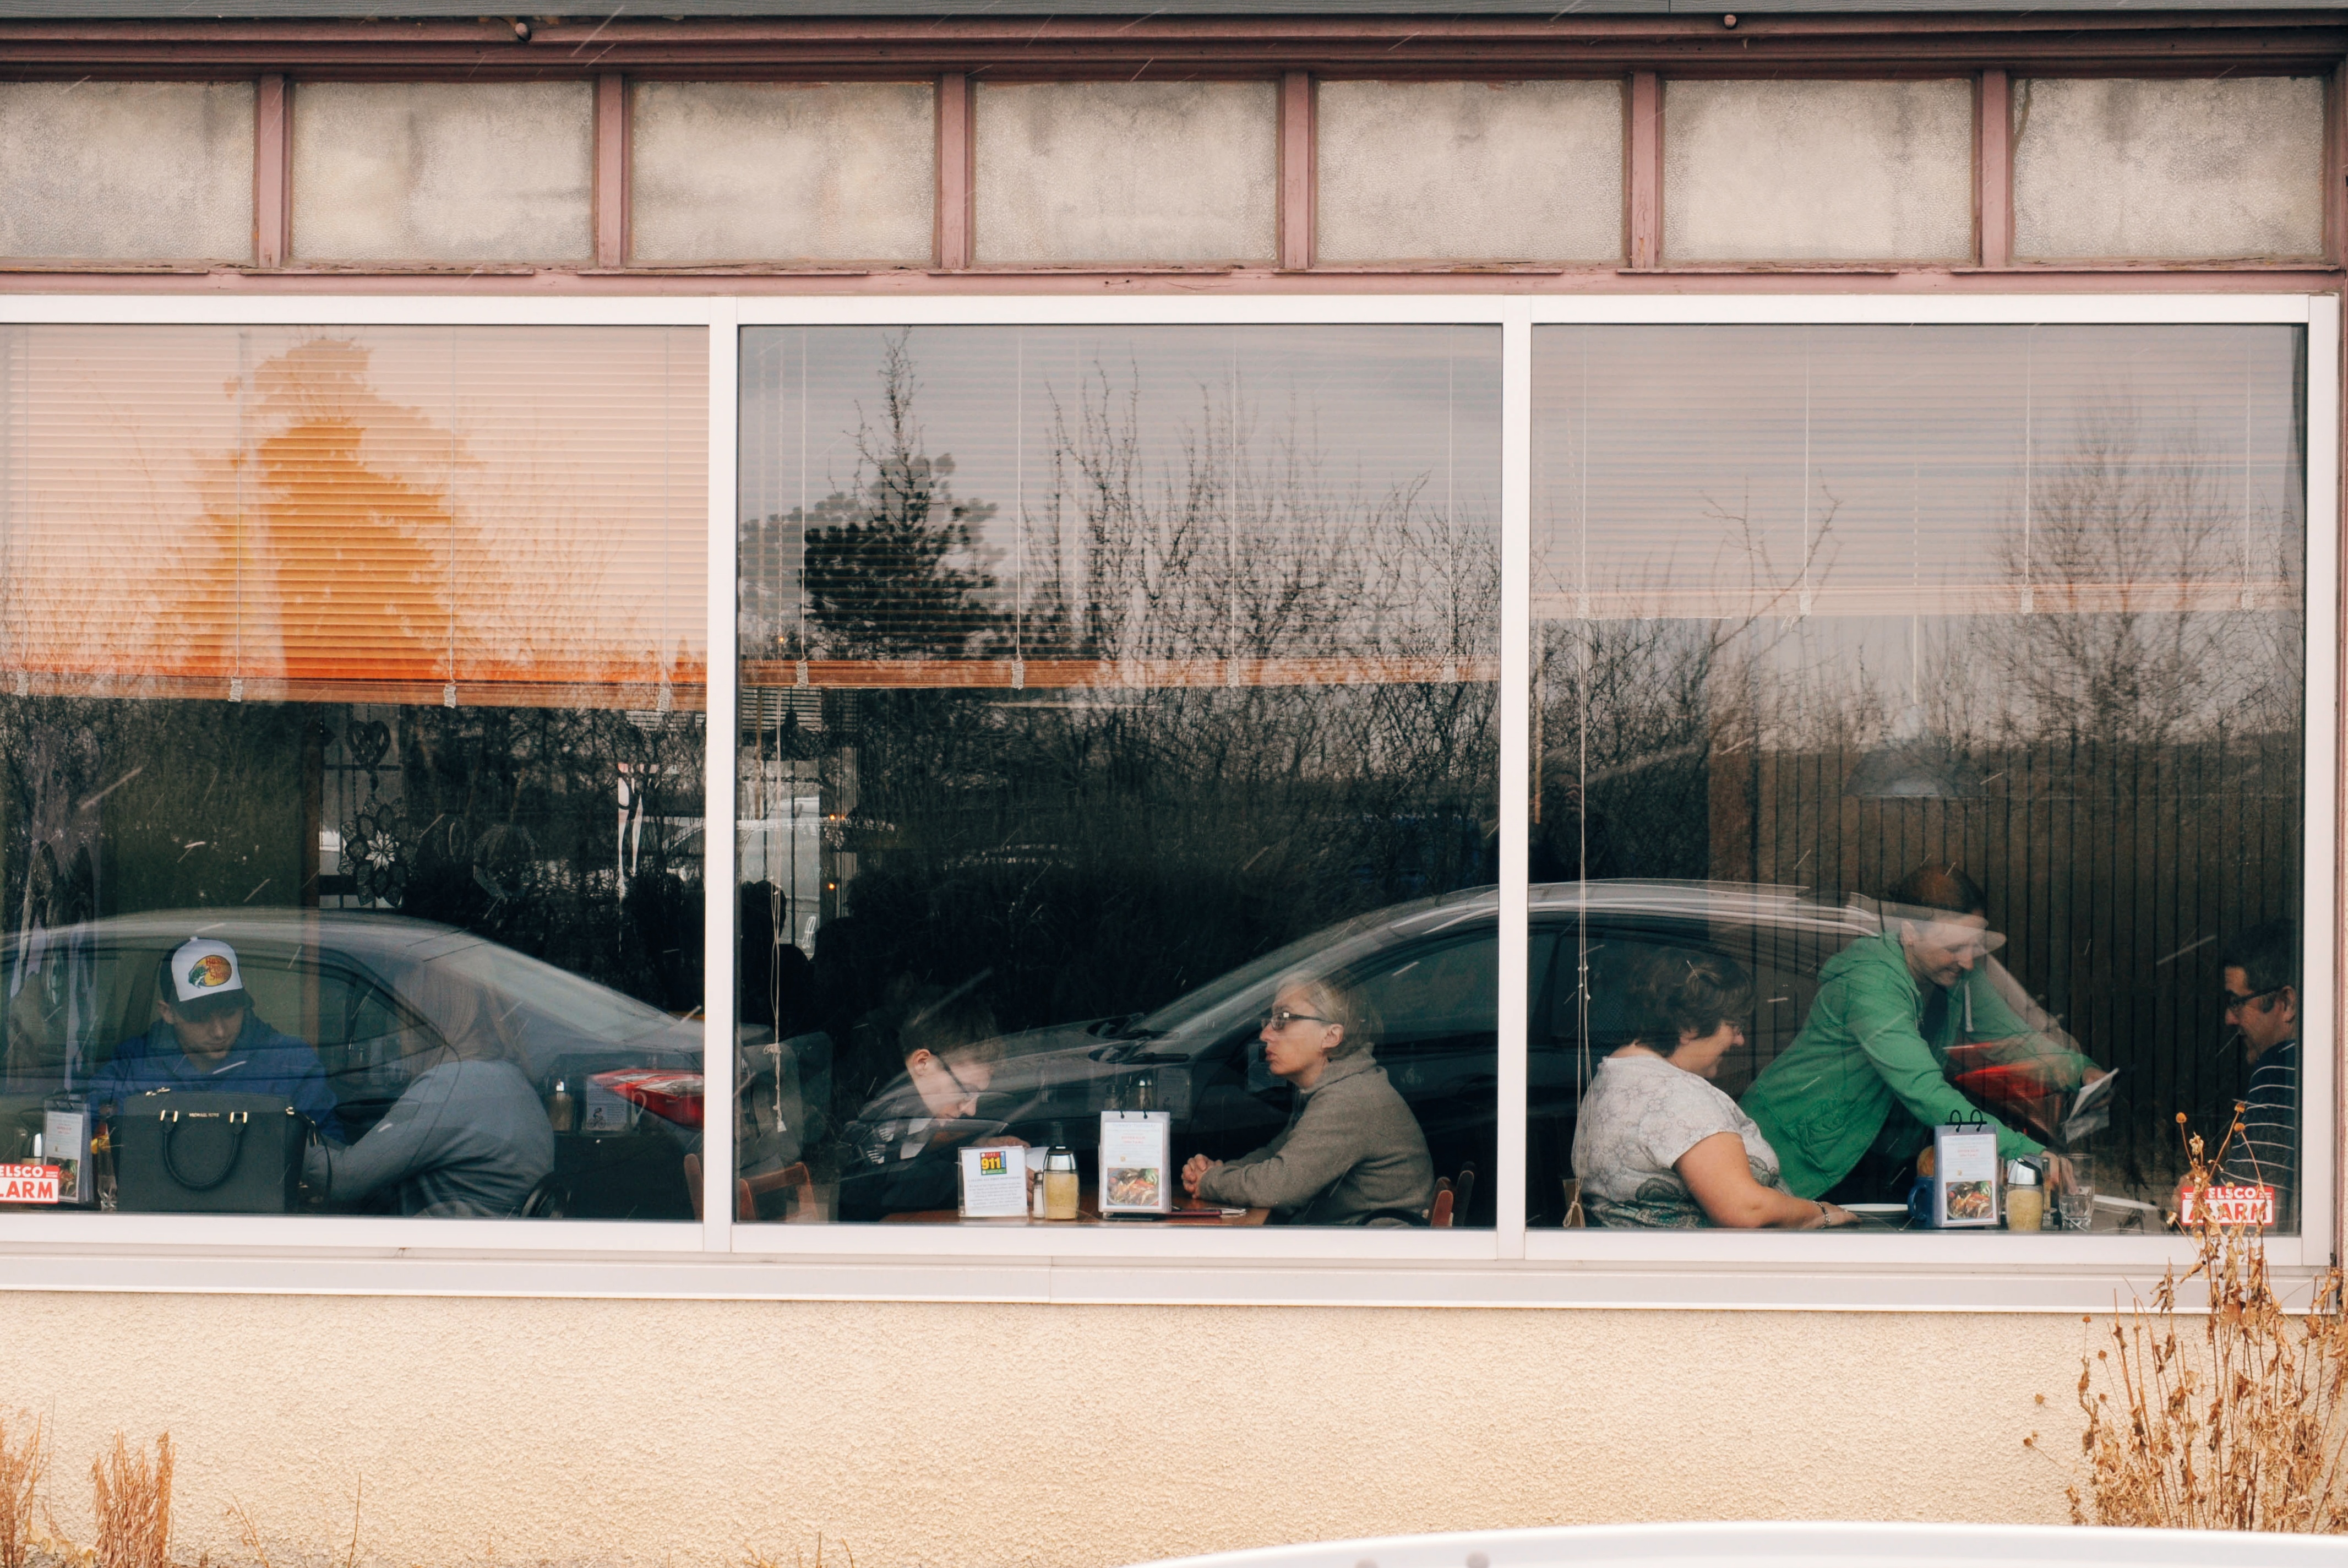
window, home, wall, facade, interior design, art, mural, window covering, window treatment